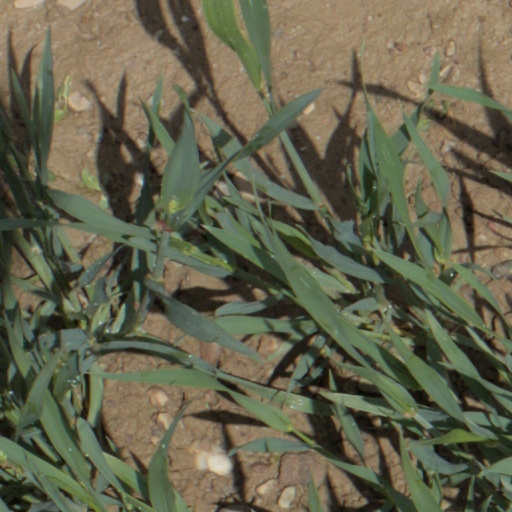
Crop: wheat